Henry Gannett

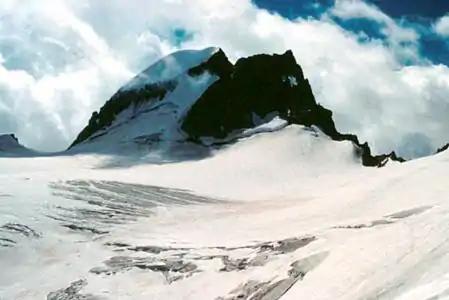
Gannet Peak and Gannett Glacier in Pinedale, Wyoming

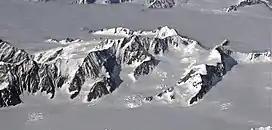
Mount Gannett in the Chugach Mountains, Alaska

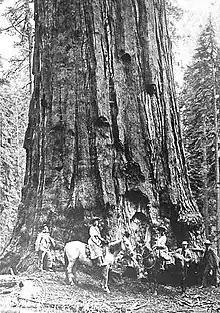
Sierra Club trek with John Muir, Gannett and others at the General Sherman Tree, 1902

In 1888 Gannett was one of six founding members of the National Geographic Society. He served as its first secretary, and later as treasurer, then vice–president, and president, in 1909. He was also Chair of the Society's Research Committee, organizing expeditions to Alaska, La Soufriere, Mount Pelee, Peru, and the Polar Seas.